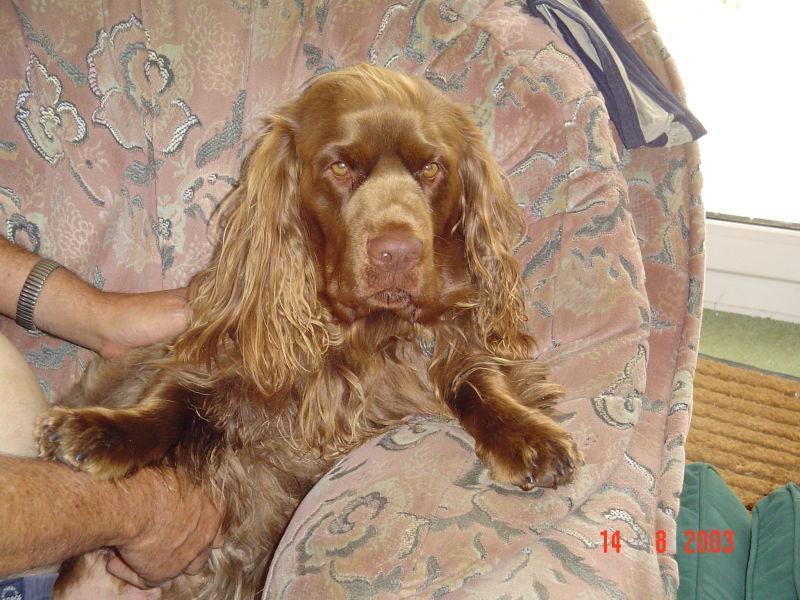
Sussex_spaniel